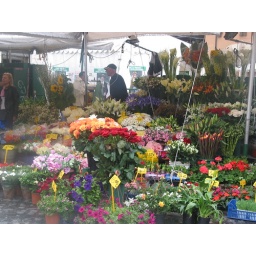
A beautiful flower market near piazza spagna.